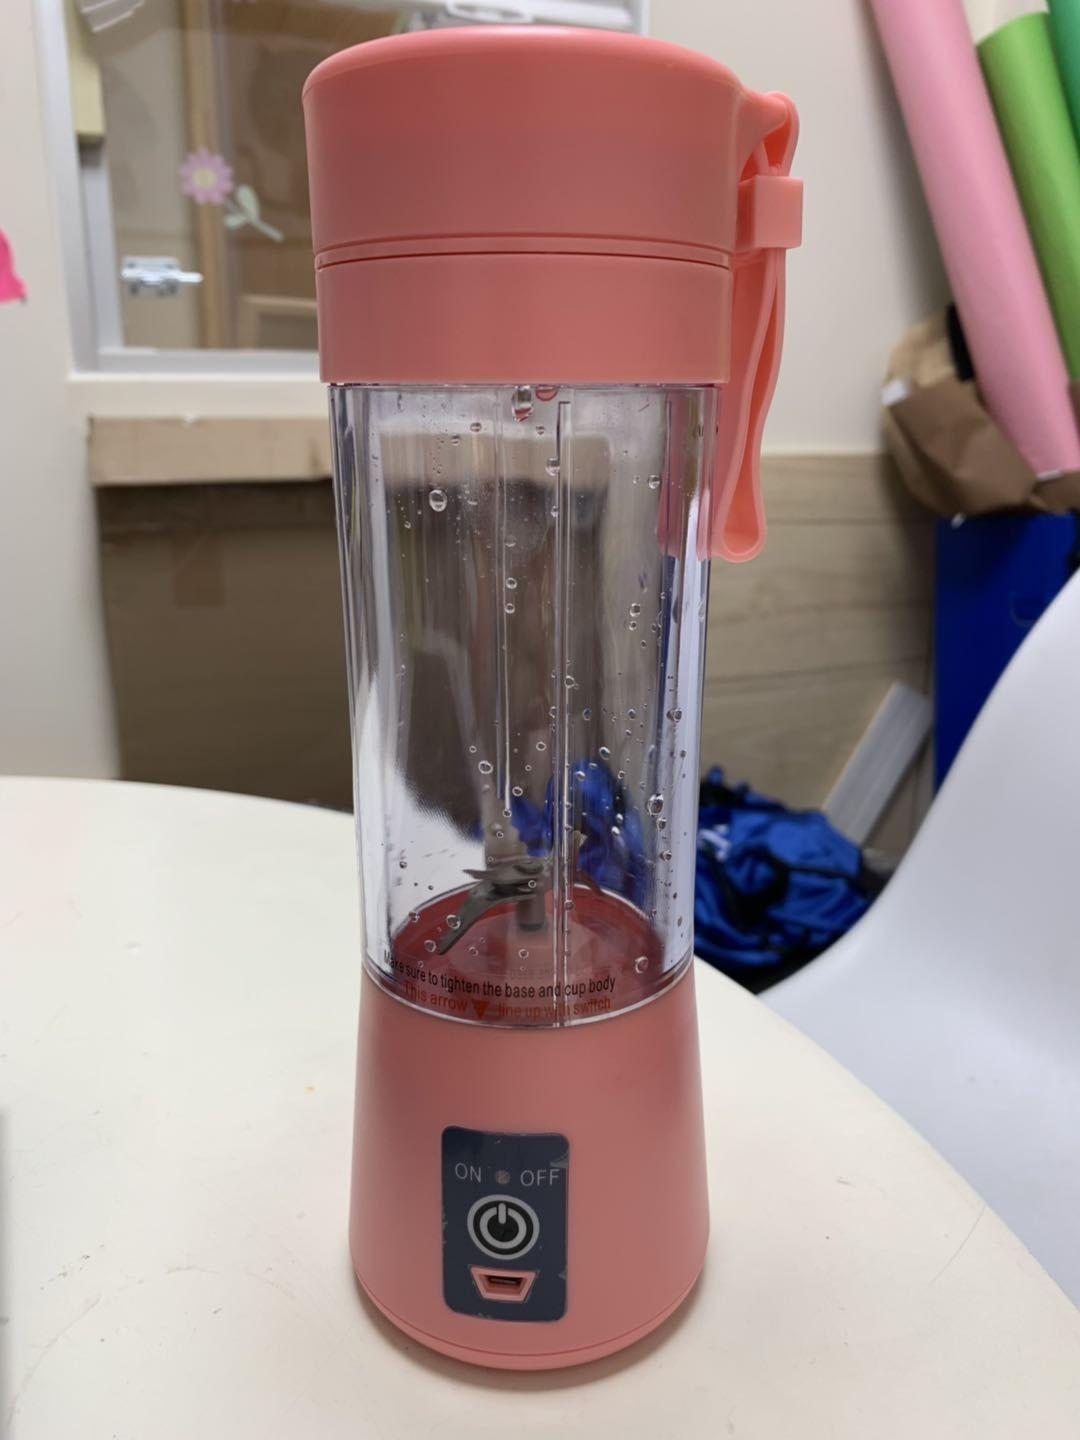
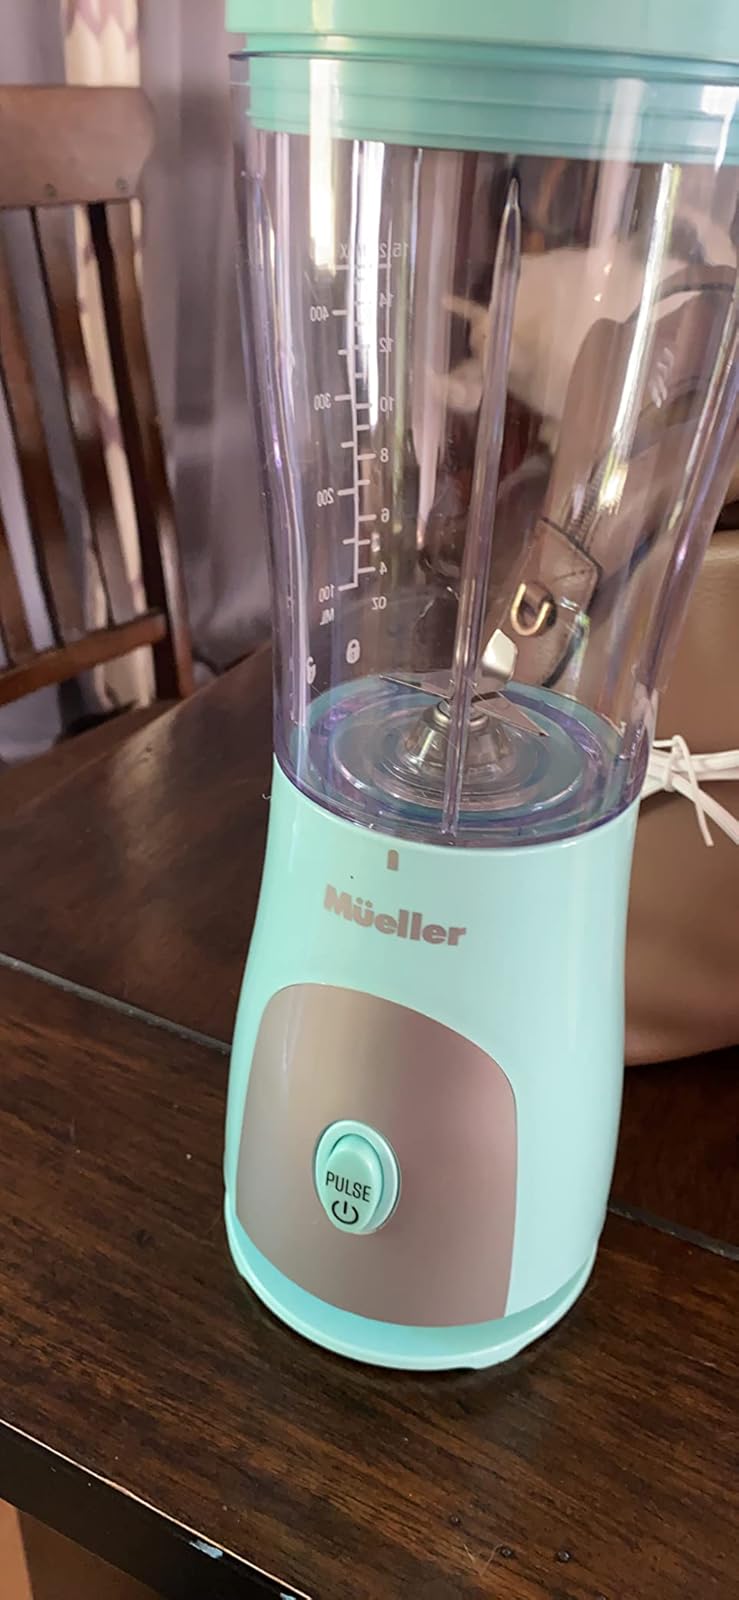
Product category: items_blender
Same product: no